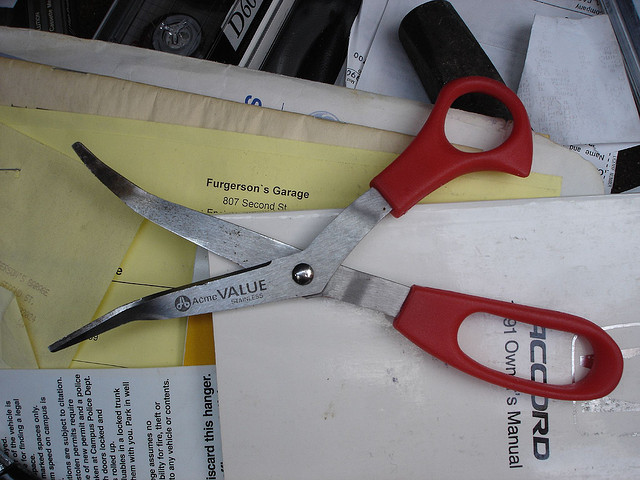
user: Given an image and a question. Answer the question in a short answer. Question: What happened to these scissors? Short Answer:
assistant: bent